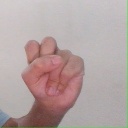
अक्षर: स